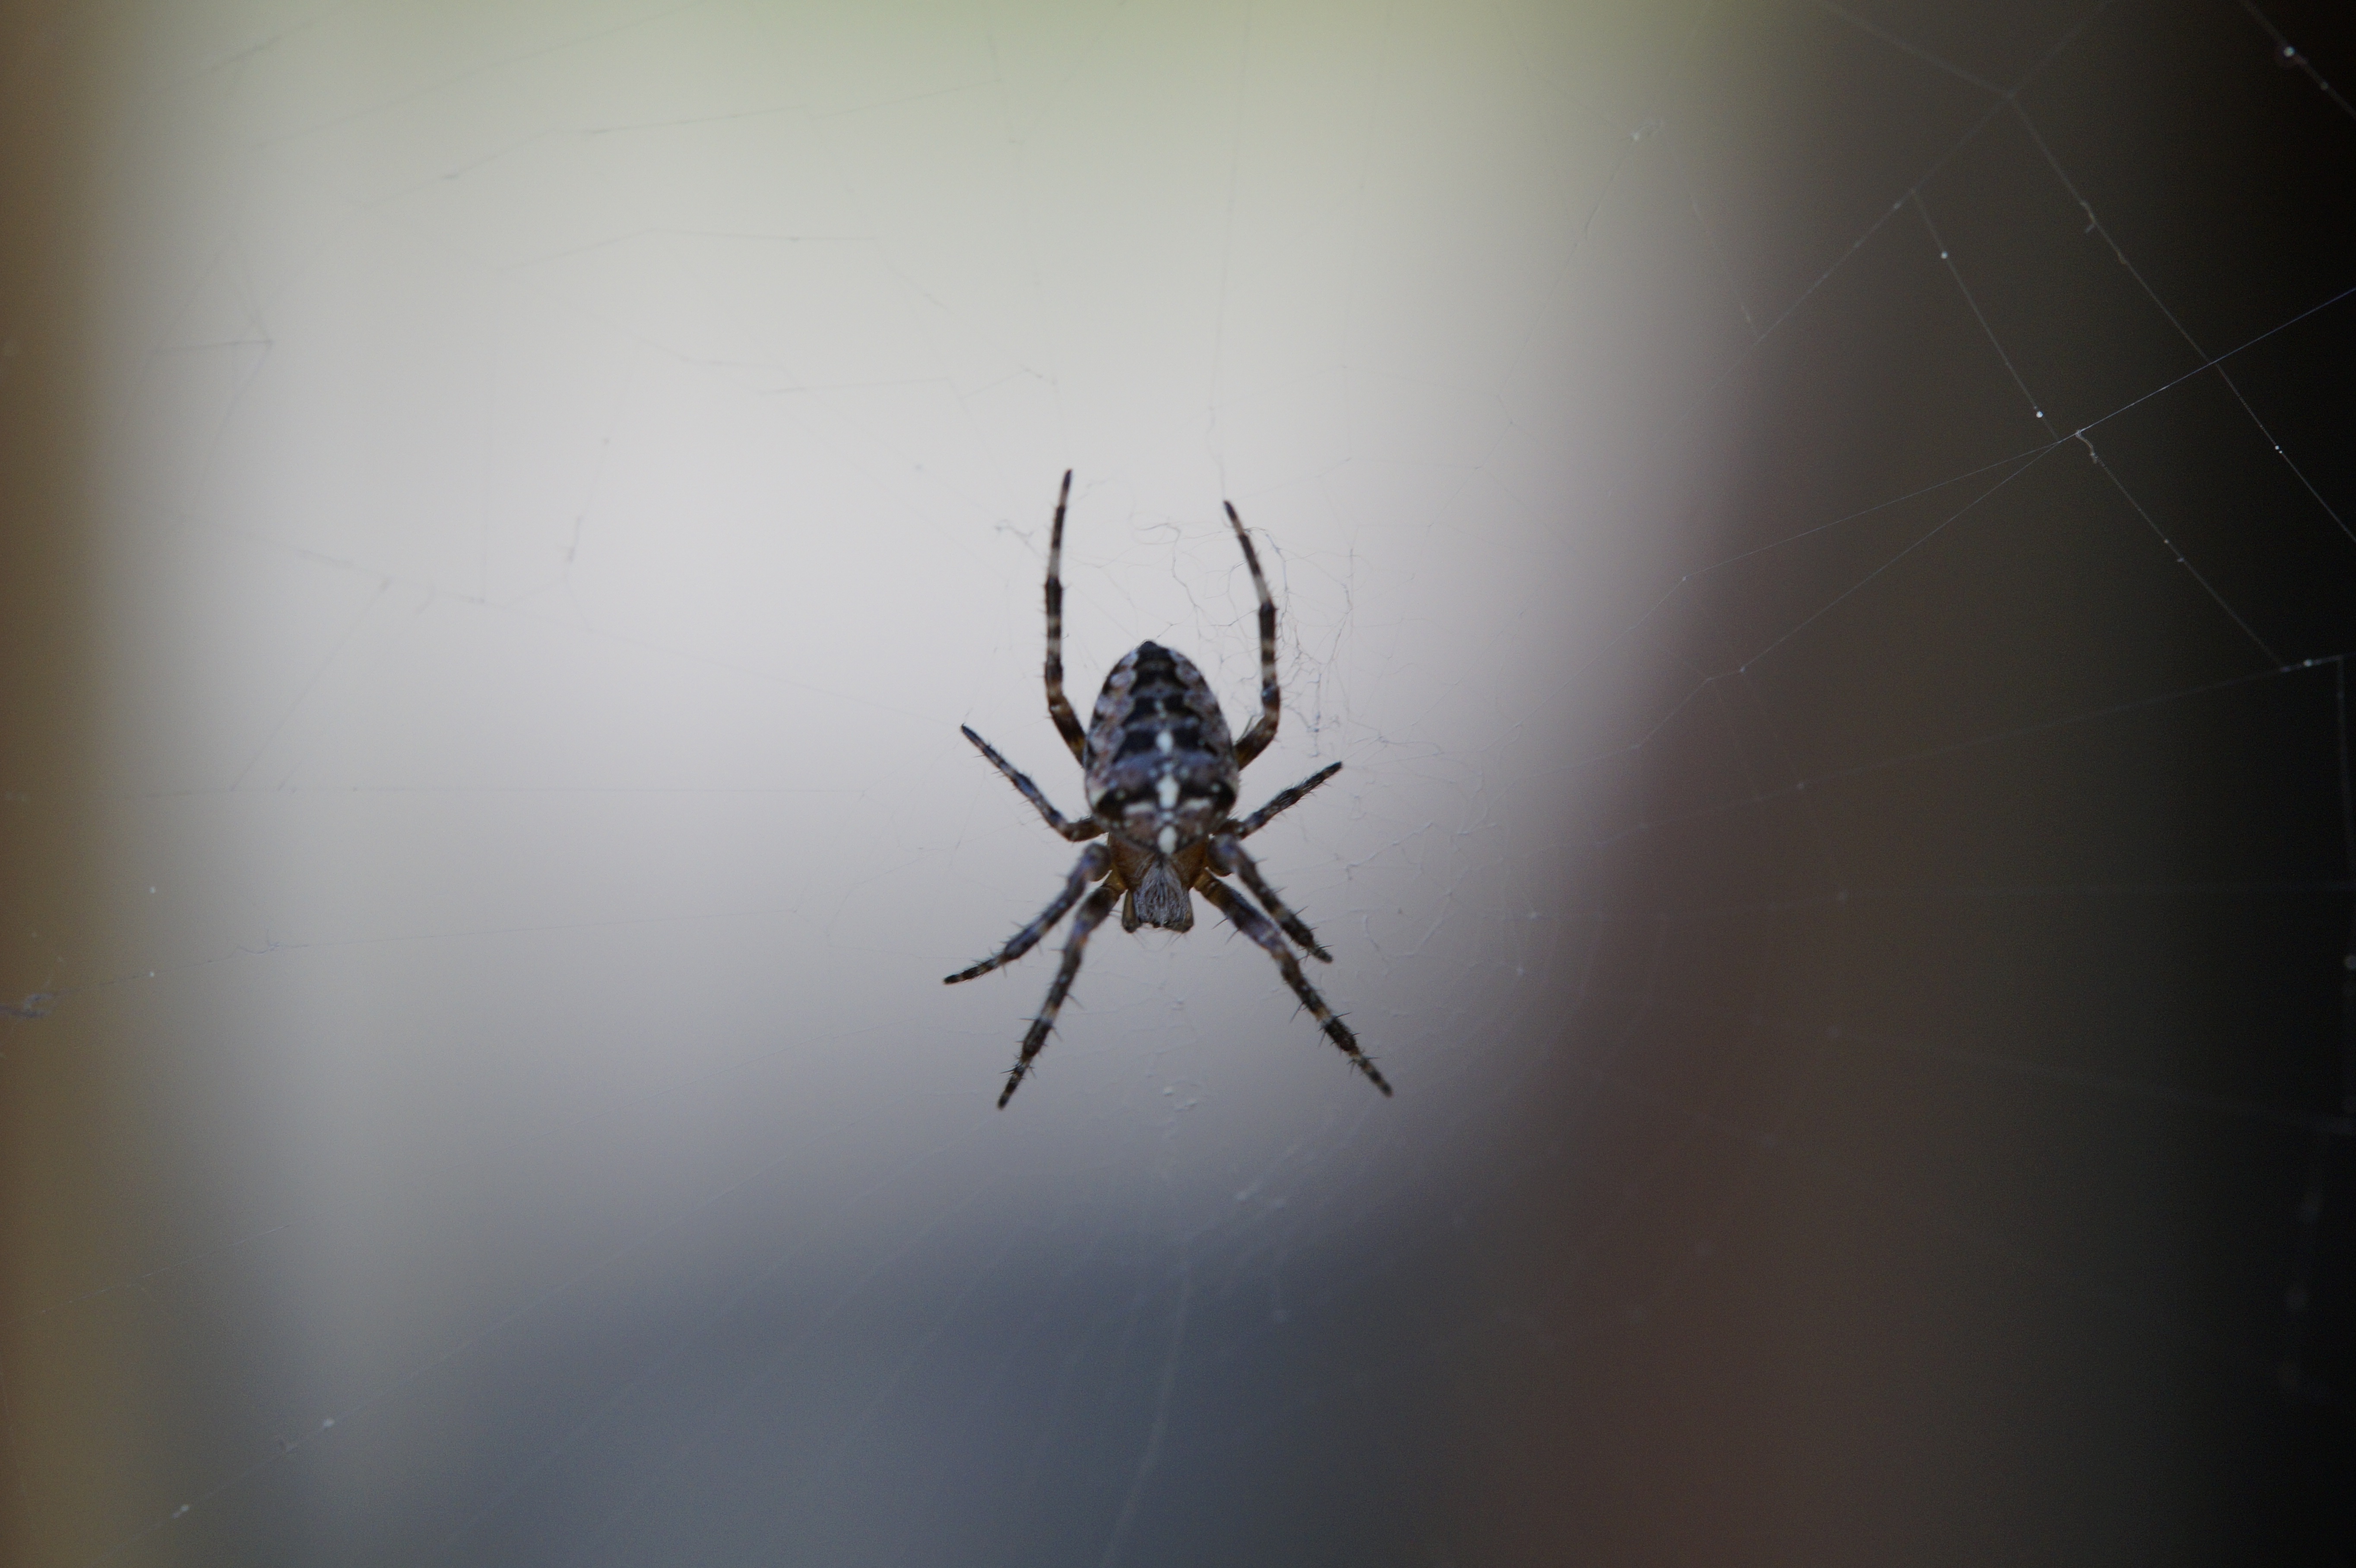
animal, insect, close, fauna, invertebrate, close up, spider, arachnid, macro photography, arthropod, european garden spider, araneus, orb weaver spider